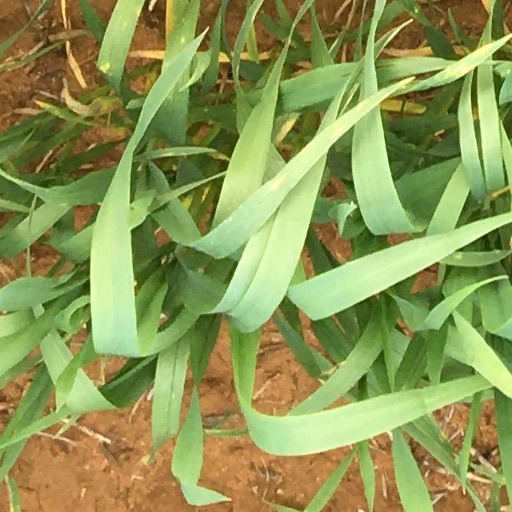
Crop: wheat